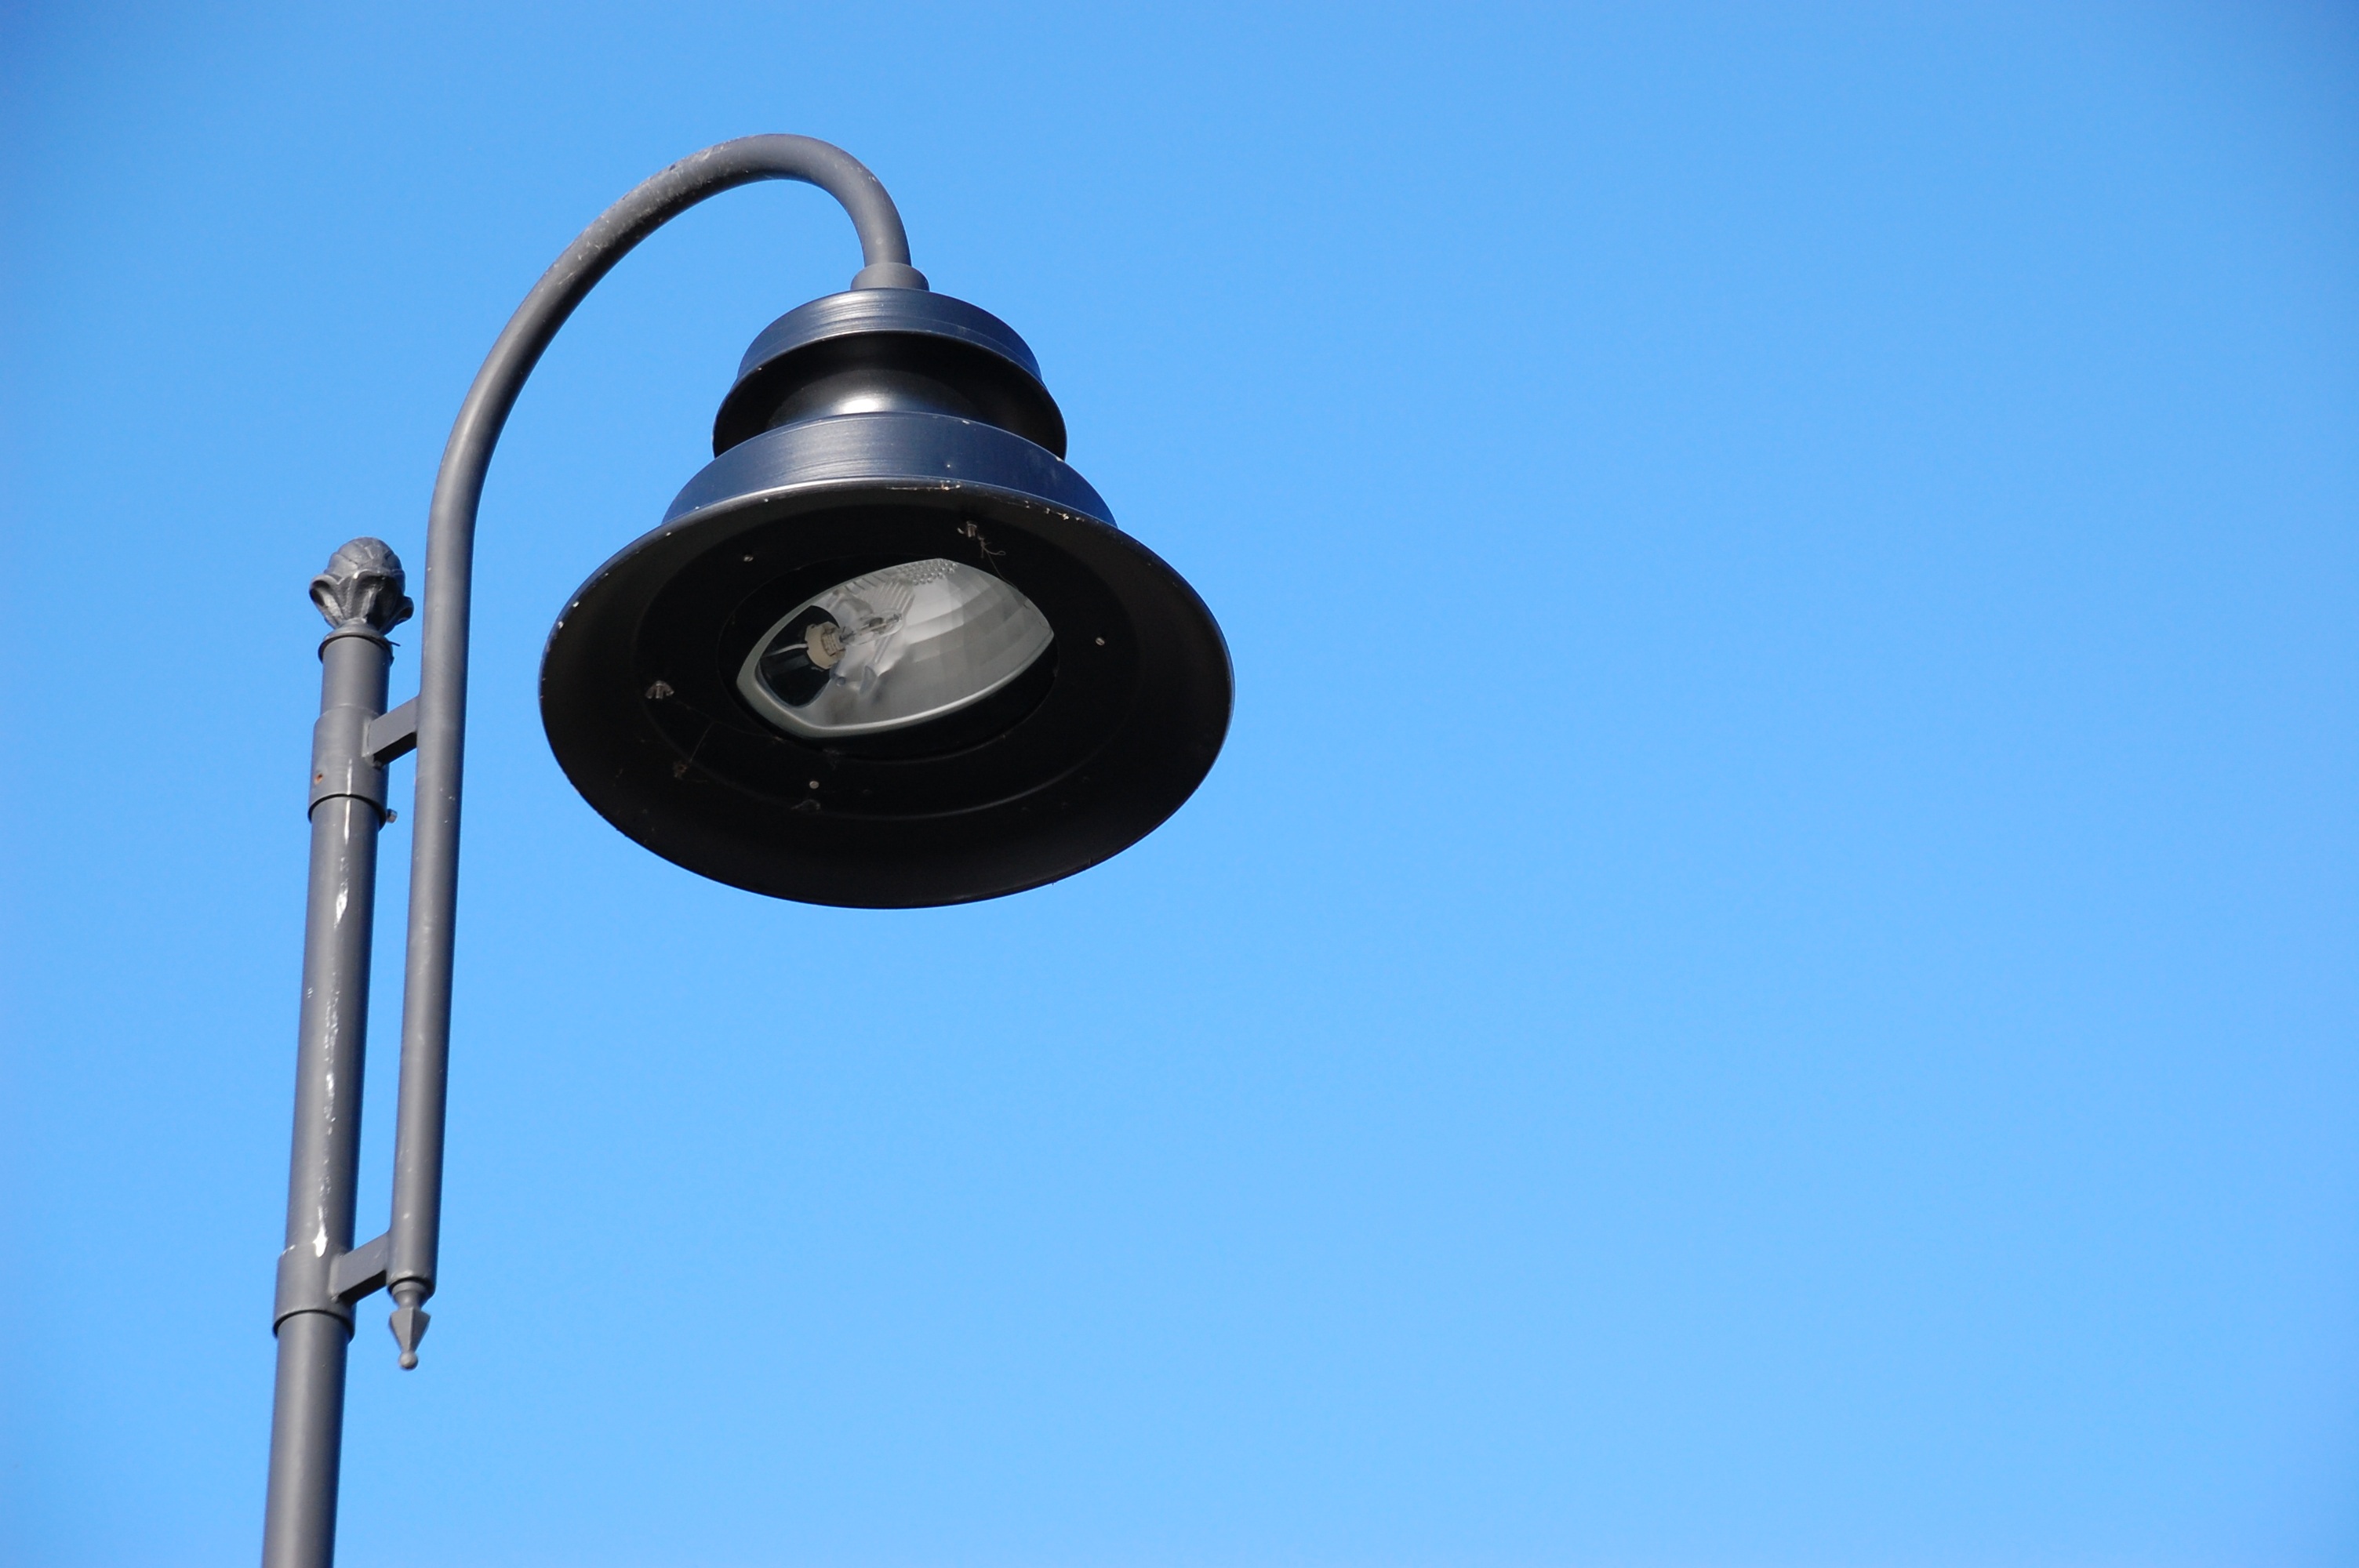
outdoor, light, sky, street, cloudy, walkway, lantern, park, blue, street light, lamp, lighting, traffic light, light fixture, old fashioned, street lighting, lightning equipment